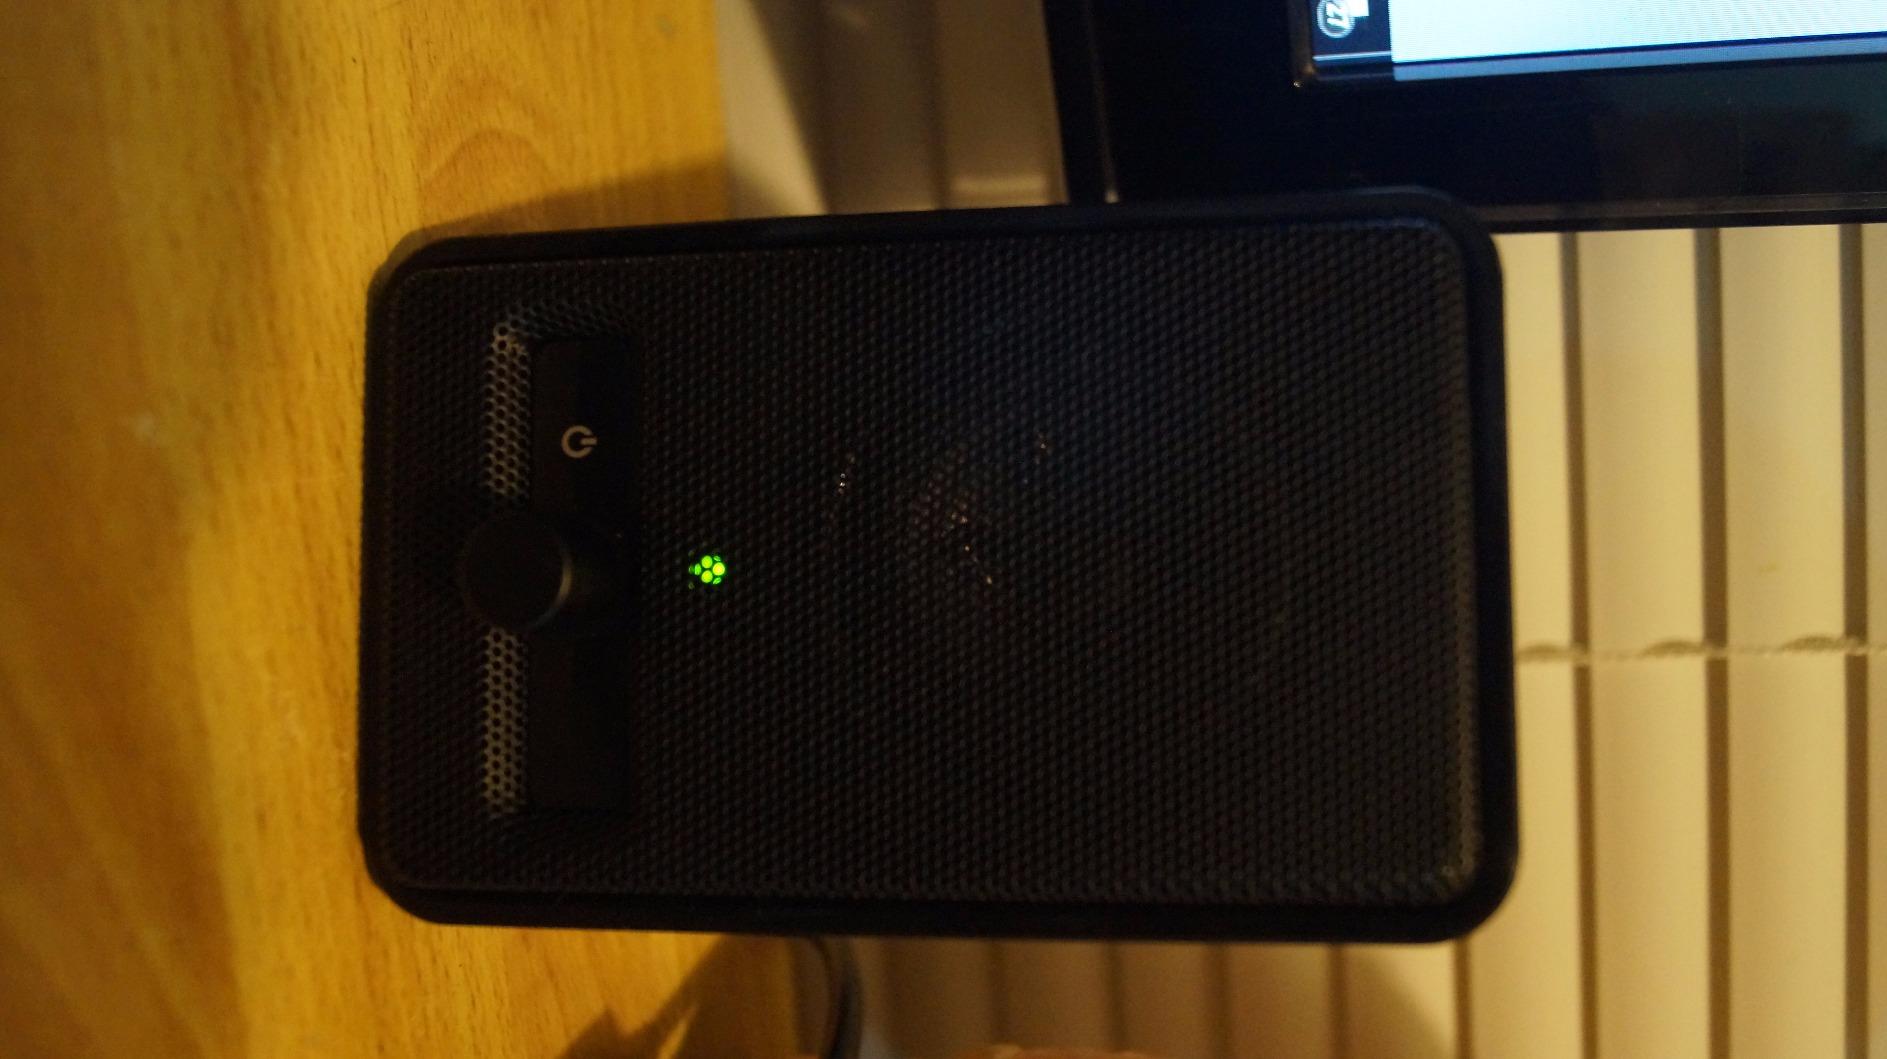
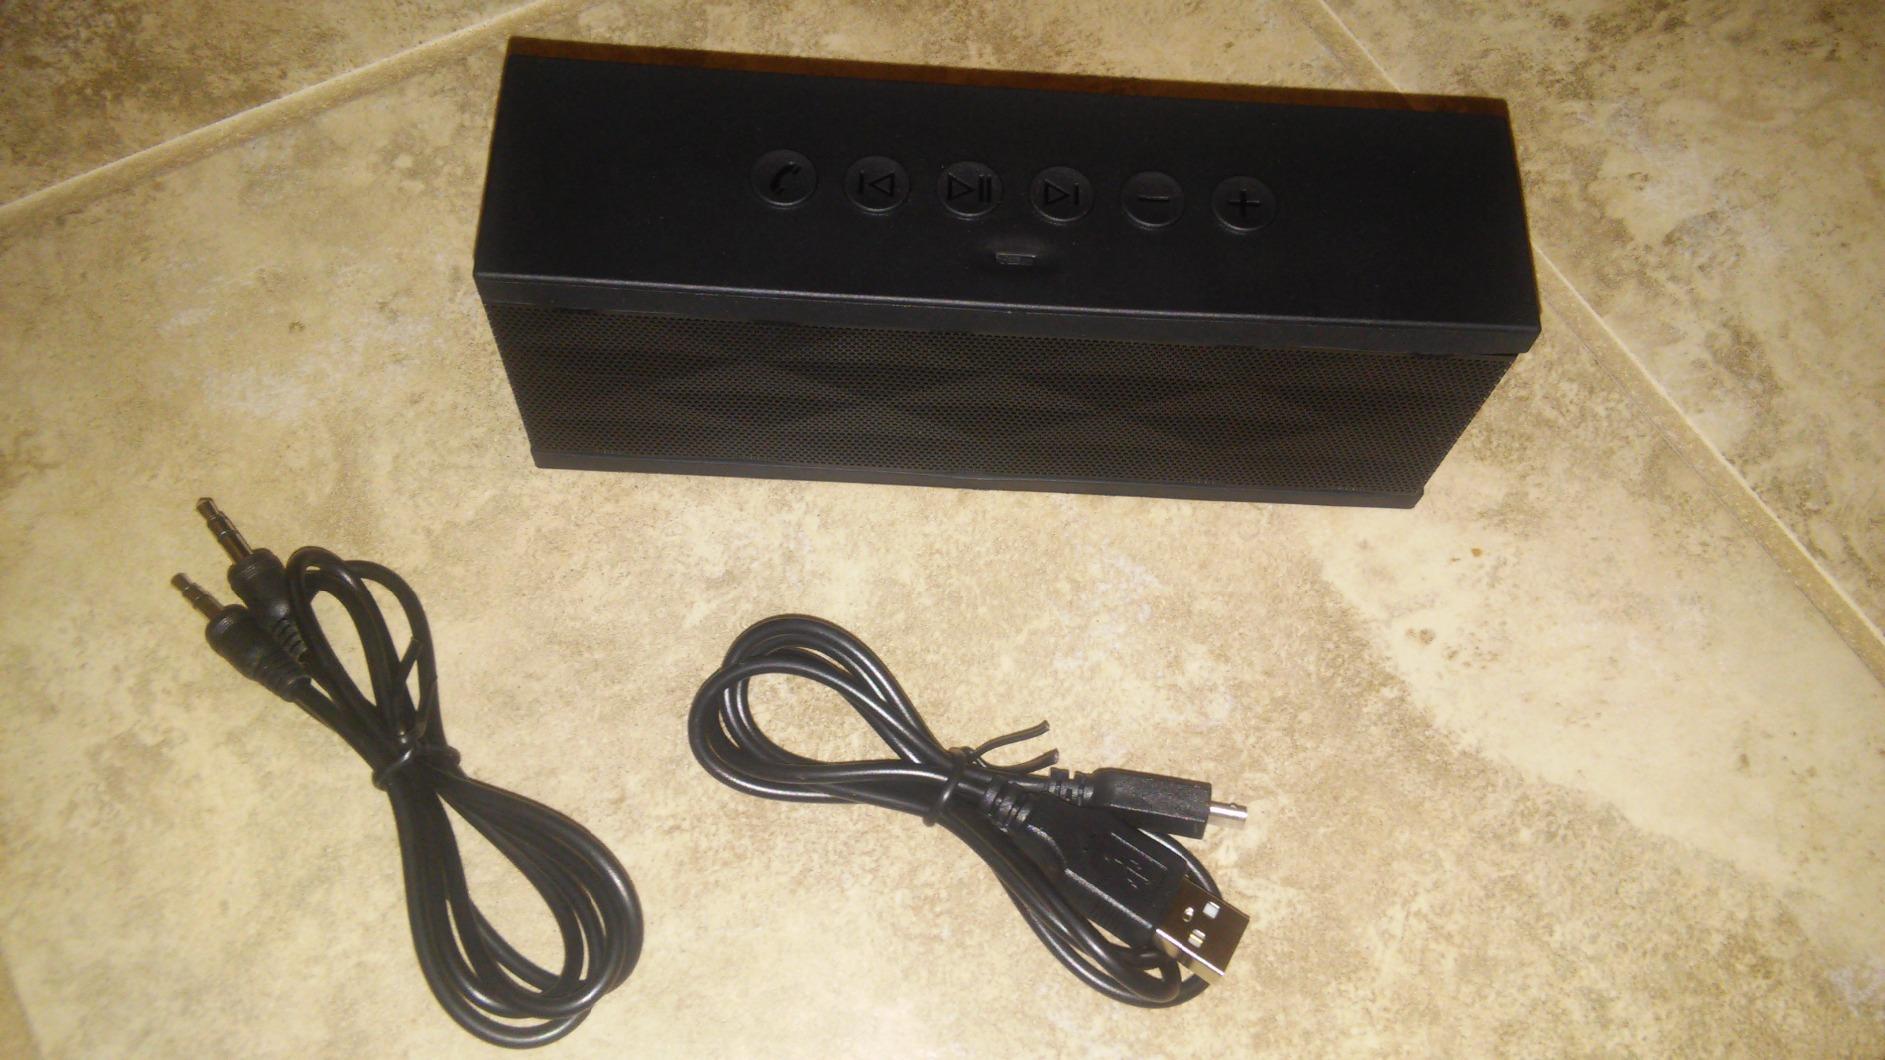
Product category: speaker
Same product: no